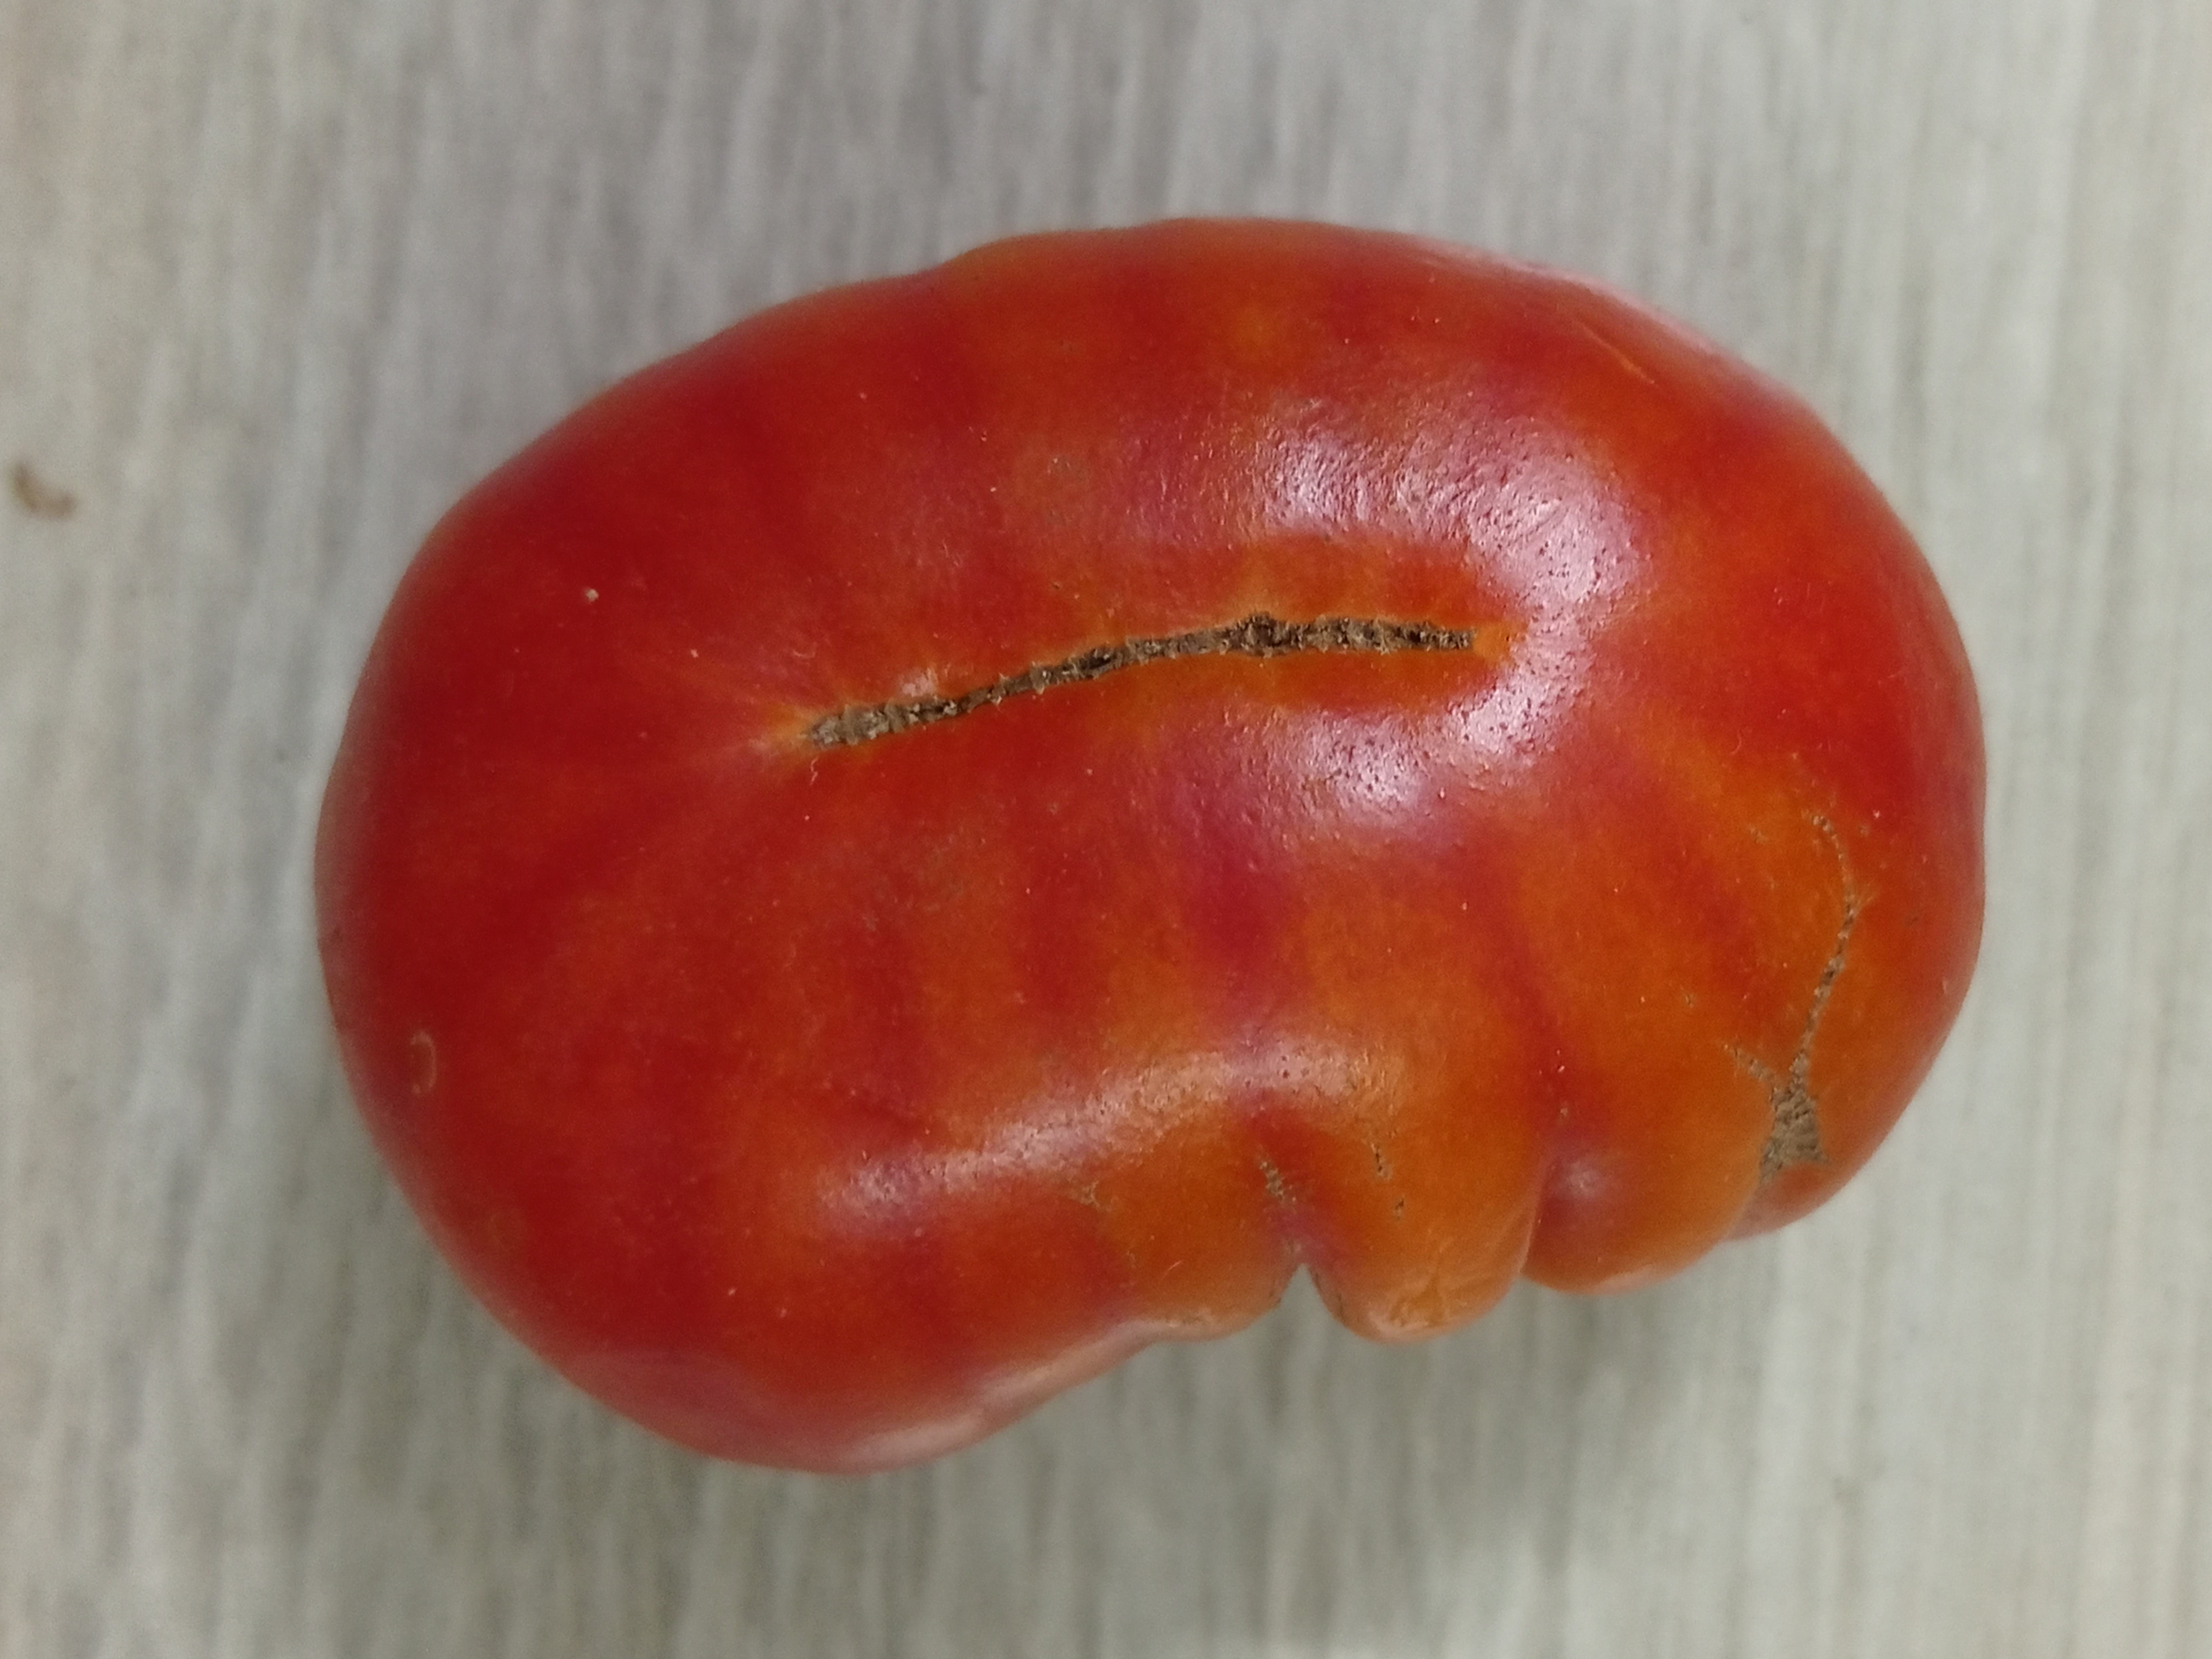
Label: Fresh